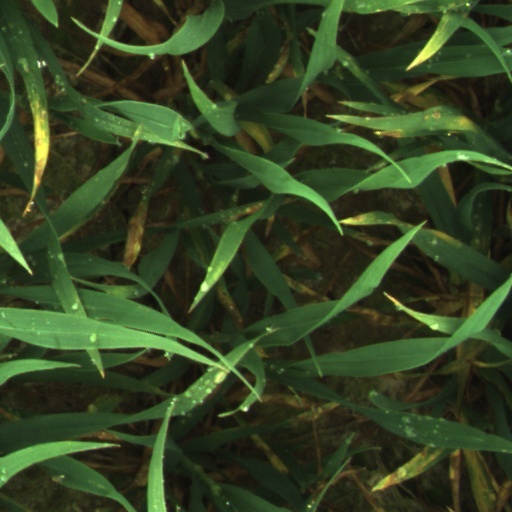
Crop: wheat